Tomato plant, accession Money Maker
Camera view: bottom (45 deg); turntable rotation: 30 degrees
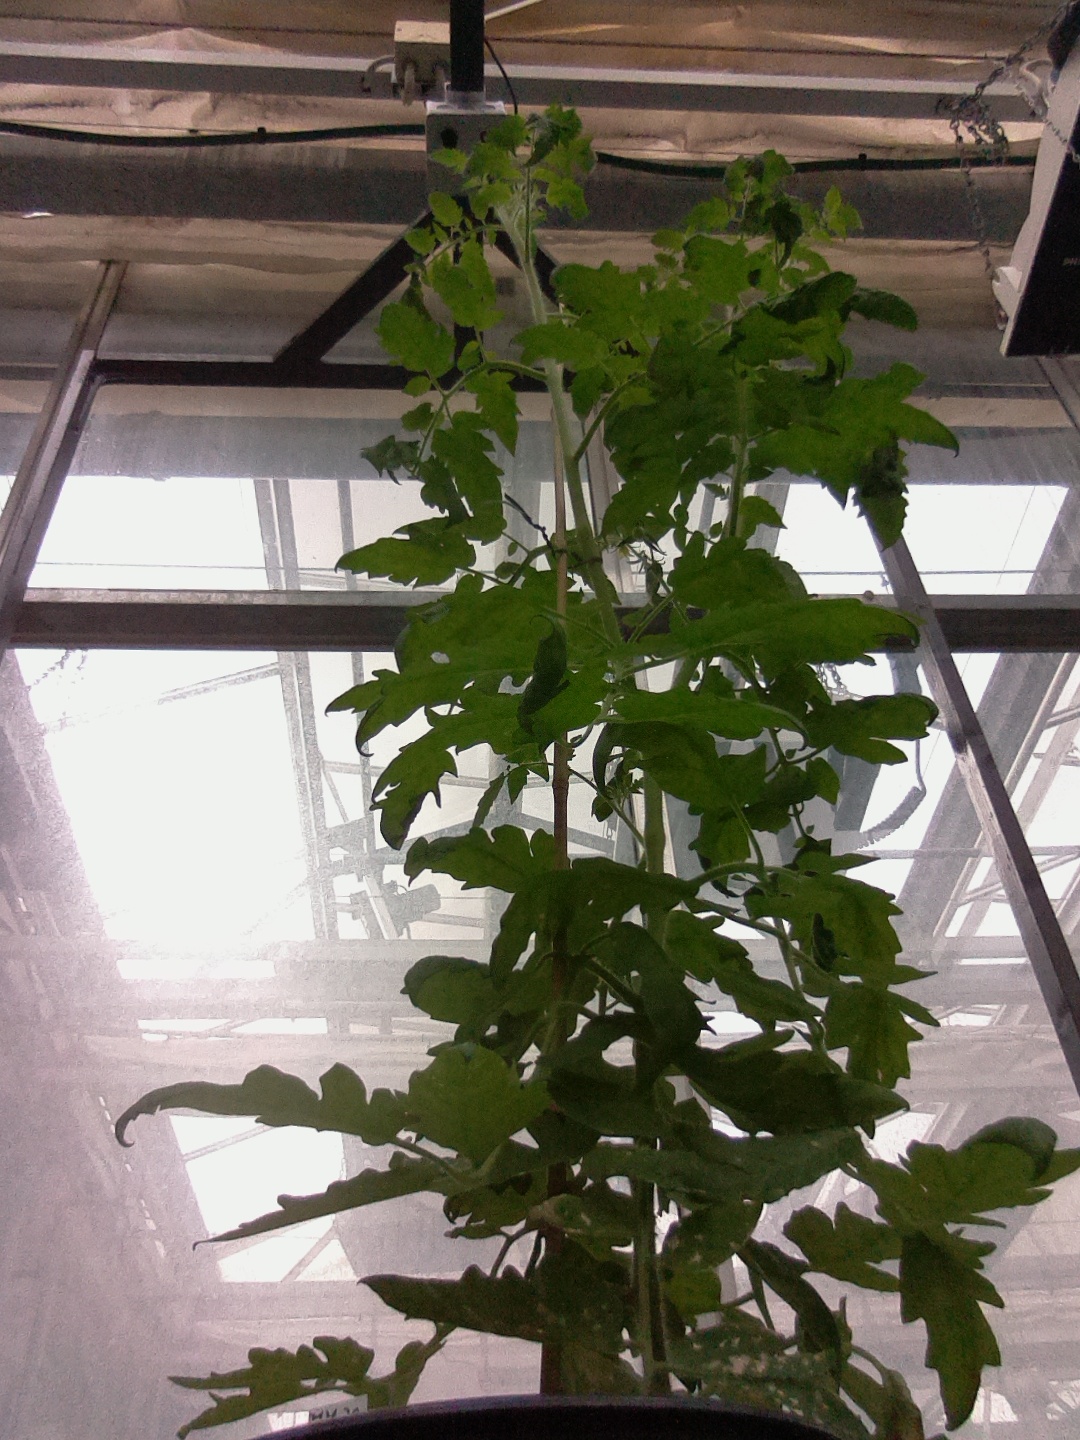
BBCH growth stage 59: 9 or more inflorescences visible